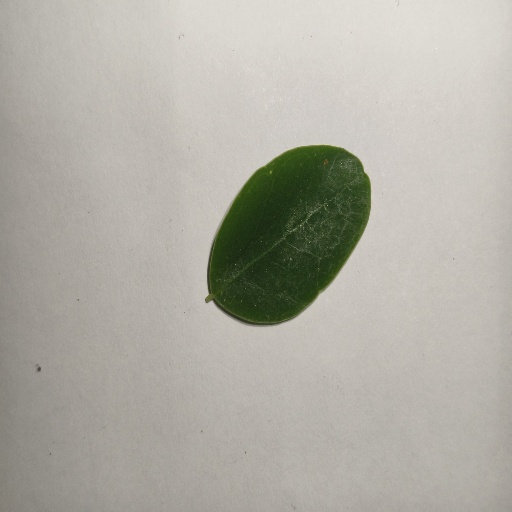
Species: Sojina
Leaf condition: Healthy Leaf